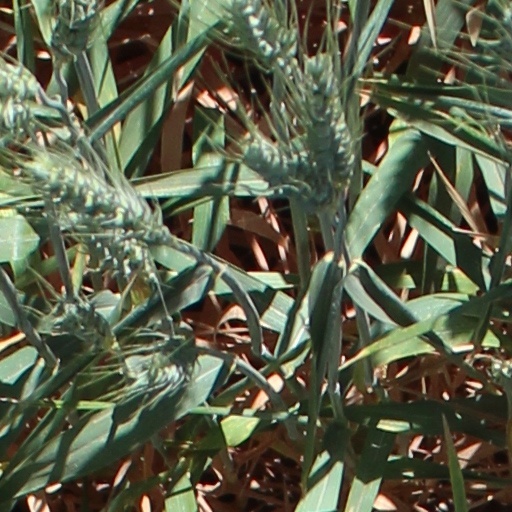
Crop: wheat